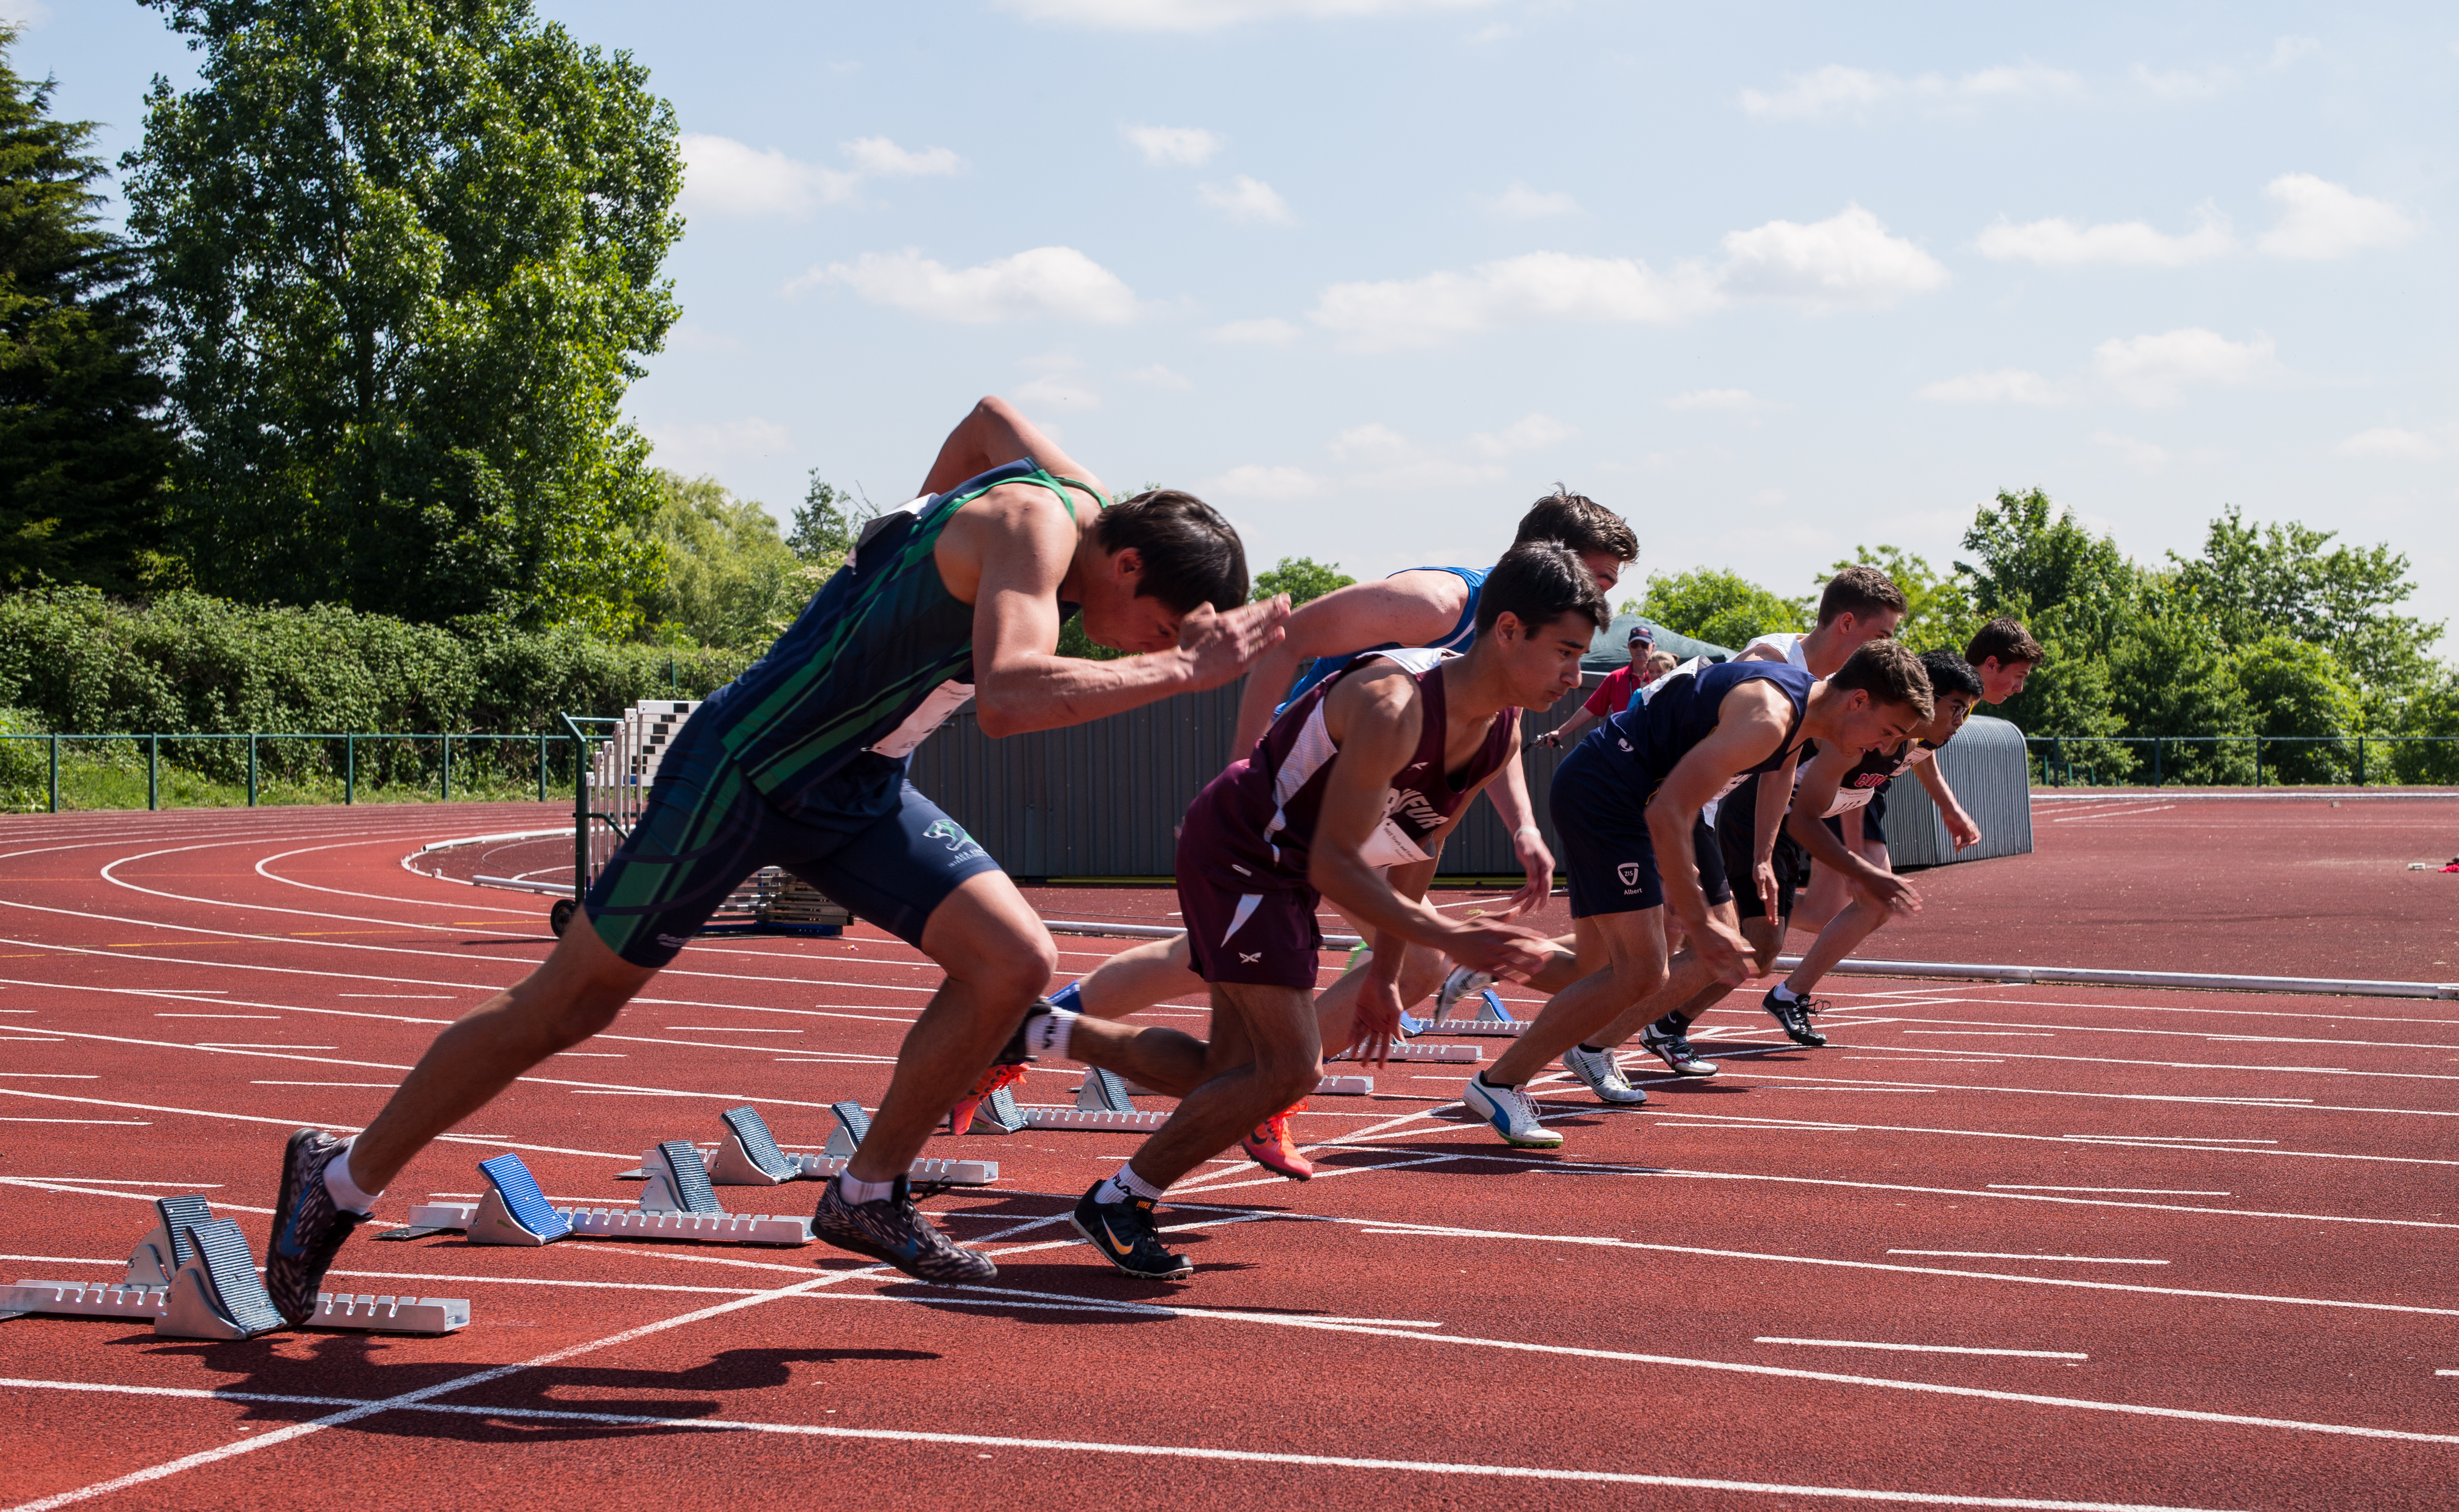
outdoor, track, field, running, europe, high, runner, ash, england, 2016, race, competition, london, hague, international, girls, m, american, team, sports, boys, racing, 50, school, championship, junior, leica, 240, summilux, varsity, athlete, athletics, athletes, meet, isst, hillingdon, sprint, human action, endurance sports, duathlon, track and field athletics, middle distance running, 800 metres